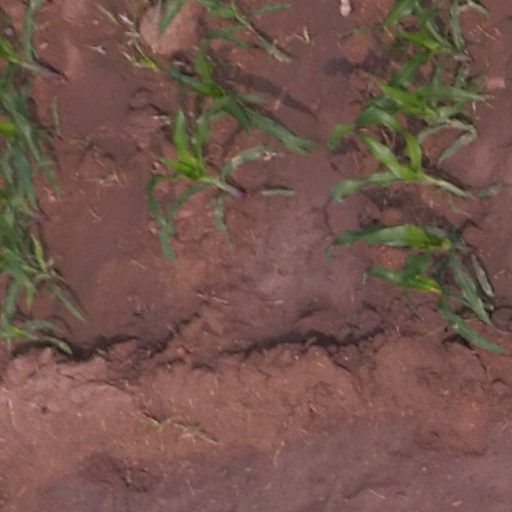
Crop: maize; corn